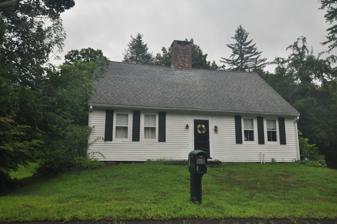
Building: Urbana Woodruff House
Country: United States of America
Year built: 1784
Historic house in Connecticut, United States United States historic place Urbana Woodruff House U.S. National Register of Historic Places Show map of Connecticut Show map of the United States Location 1096 East St., Southington, Connecticut Coordinates 41°35′37″N 72°50′31″W / 41.59361°N 72.84194°W / 41.59361; -72.84194 Area 3 acres (1.2 ha) Built 1784 ( 1784 ) MPS Colonial Houses of Southington TR NRHP reference No. 88003098 Added to NRHP January 19, 1989 The Urbana Woodruff House is a historic house at 1096 East Street in Southington, Connecticut .  Built about 1784, it is a well-preserved example of vernacular Georgian architecture.  It was listed on the National Register of Historic Places in 1989. Description and history The Urbana Woodruff House stands in a rural-residential area of eastern Southington, on the east side of East Street at its junction with Kensington Street.  It is a single-story wood frame structure, with a side gable roof, central brick chimney, and clapboarded exterior.  Its main facade is five bays wide, with a center entrance.  A secondary entrance is located on the right side; both entrances feature vertical board doors with original hardware.  Windows are two-over-two sash, and both door and window moulding is very simple.  The interior retains a number of original period features, include some wide floorboards, wooden wall paneling, and fireplace mantels. An early 20th-century garage stands just north of the house. The house was built about 1784 for Urbana Woodruff, and is a good example of vernacular Georgian architecture.  He was the son of Isaac Woodruff, one of Southington's early colonial settlers.  In the early 20th century the house was home to John Jamieson, who supplied ice to Southington's population from nearby Sloper Pond. The Woodruff names may be confused. Urban Woodruff (1799-1873), son of Isaac Woodruff (1773-1807), could not have built this house, if it is dated correctly, but his uncle Urbane [sic] Woodruff (1766-1798) could have. Urbane and his wife Silence Woodruff, née Sloper, are buried in Southington's South End Burying Ground. See also National Register of Historic Places listings in Southington, Connecticut References